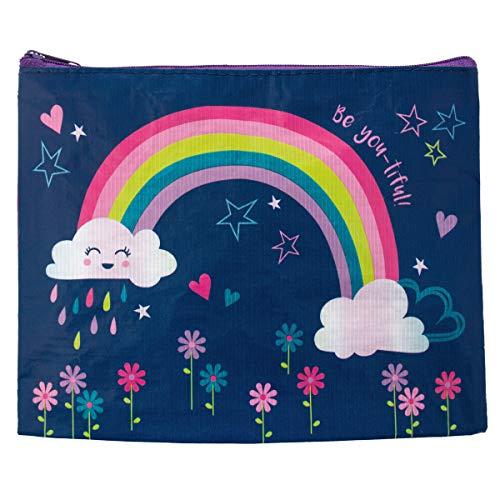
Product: Stephen Joseph Recycled Bag Sets
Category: Clothing, Shoes & Jewelry | Luggage & Travel Gear | Backpacks | Kids' Backpacks
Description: IMAGINATIVE DESIGNS: Bright colors and characters make these recycled bags great for all occasions.
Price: $9.99